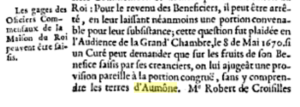
Scanner d'une partie d'un ouvrage de droit de 1709.
En droit de l'Ancien régime, une terre d’aumône était une portion de terre donnée à l’Église pour y construire l'église paroissiale, le cimetière, parfois le presbytère, mais aussi le domaine propre des abbayes, prieurés, chapelles, collégiales, et cathédrales.